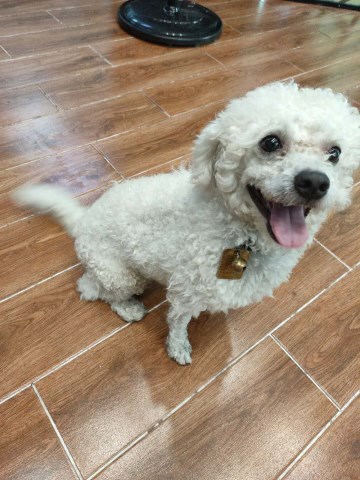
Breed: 3083-n000117-Bichon_Frise